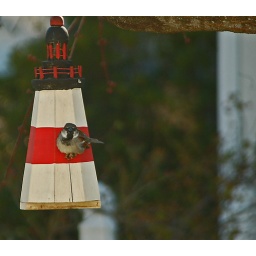
If I keep a green bough in my heart, the singing bird will come. Chinese Proverb